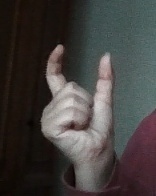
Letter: nun